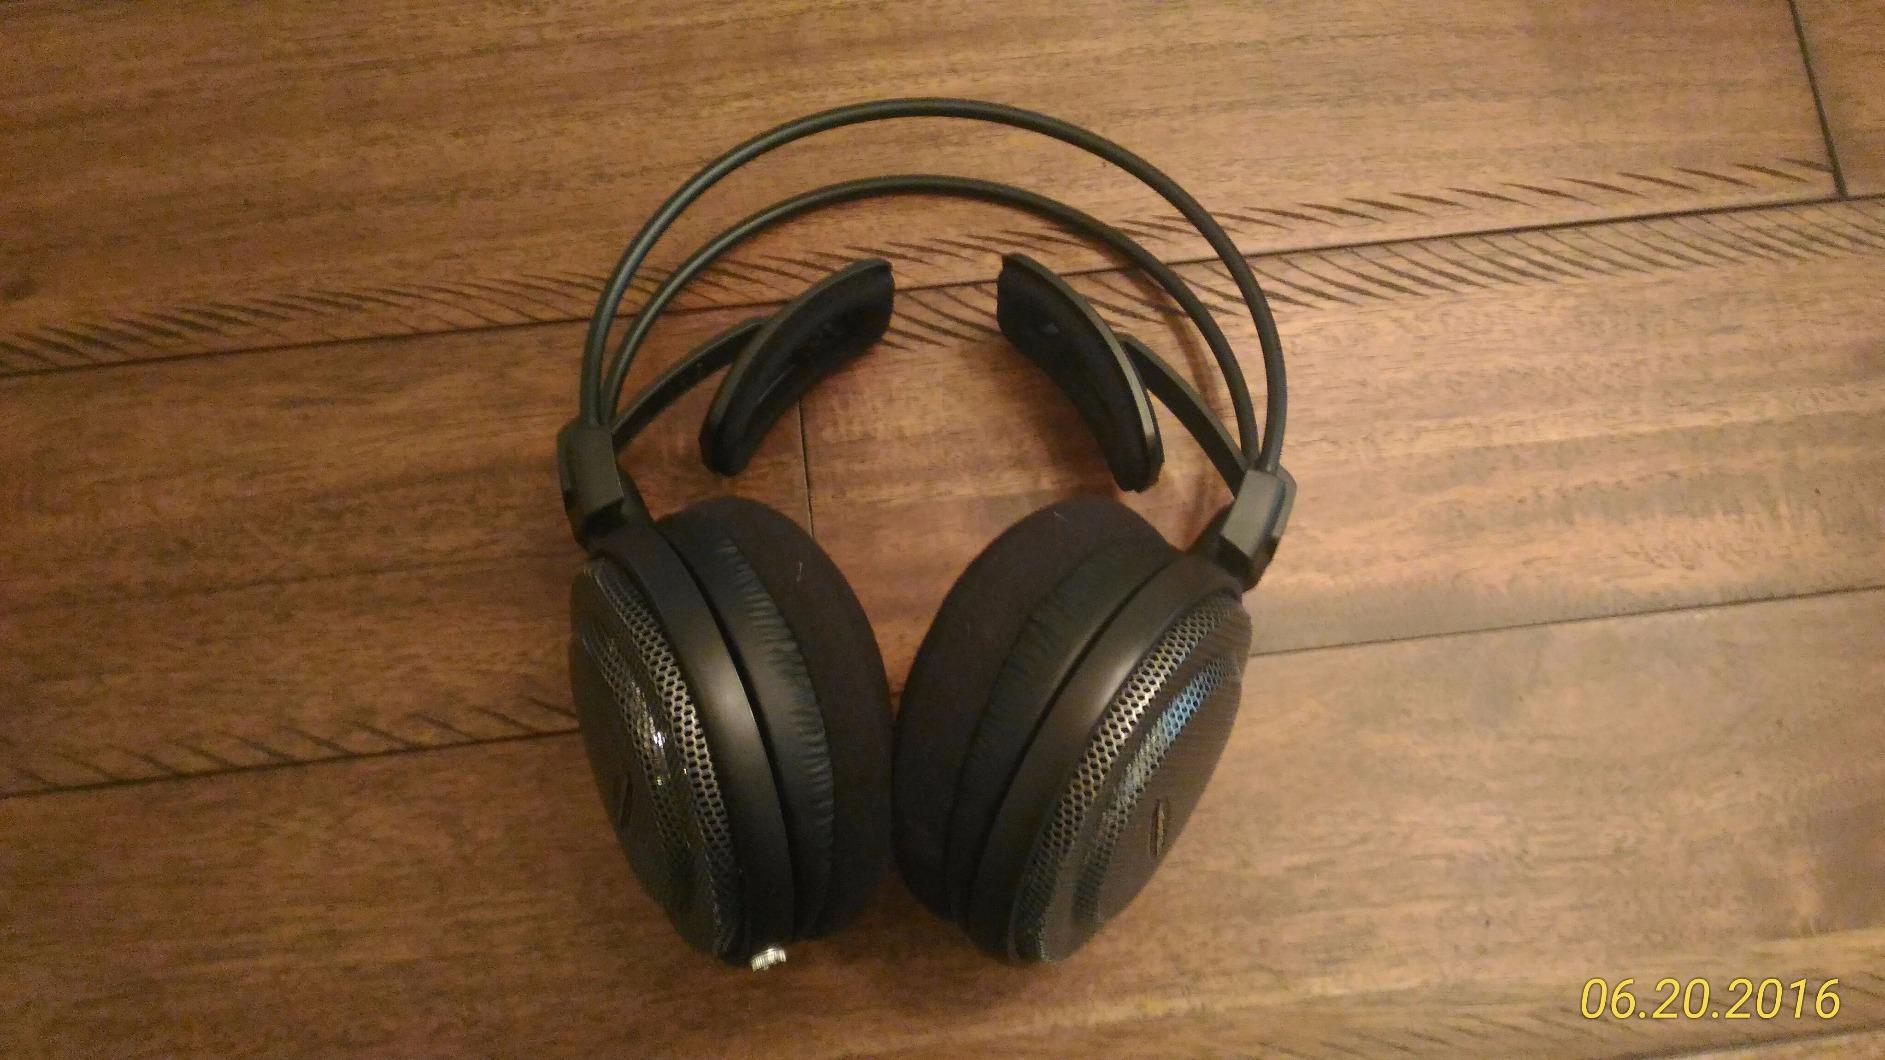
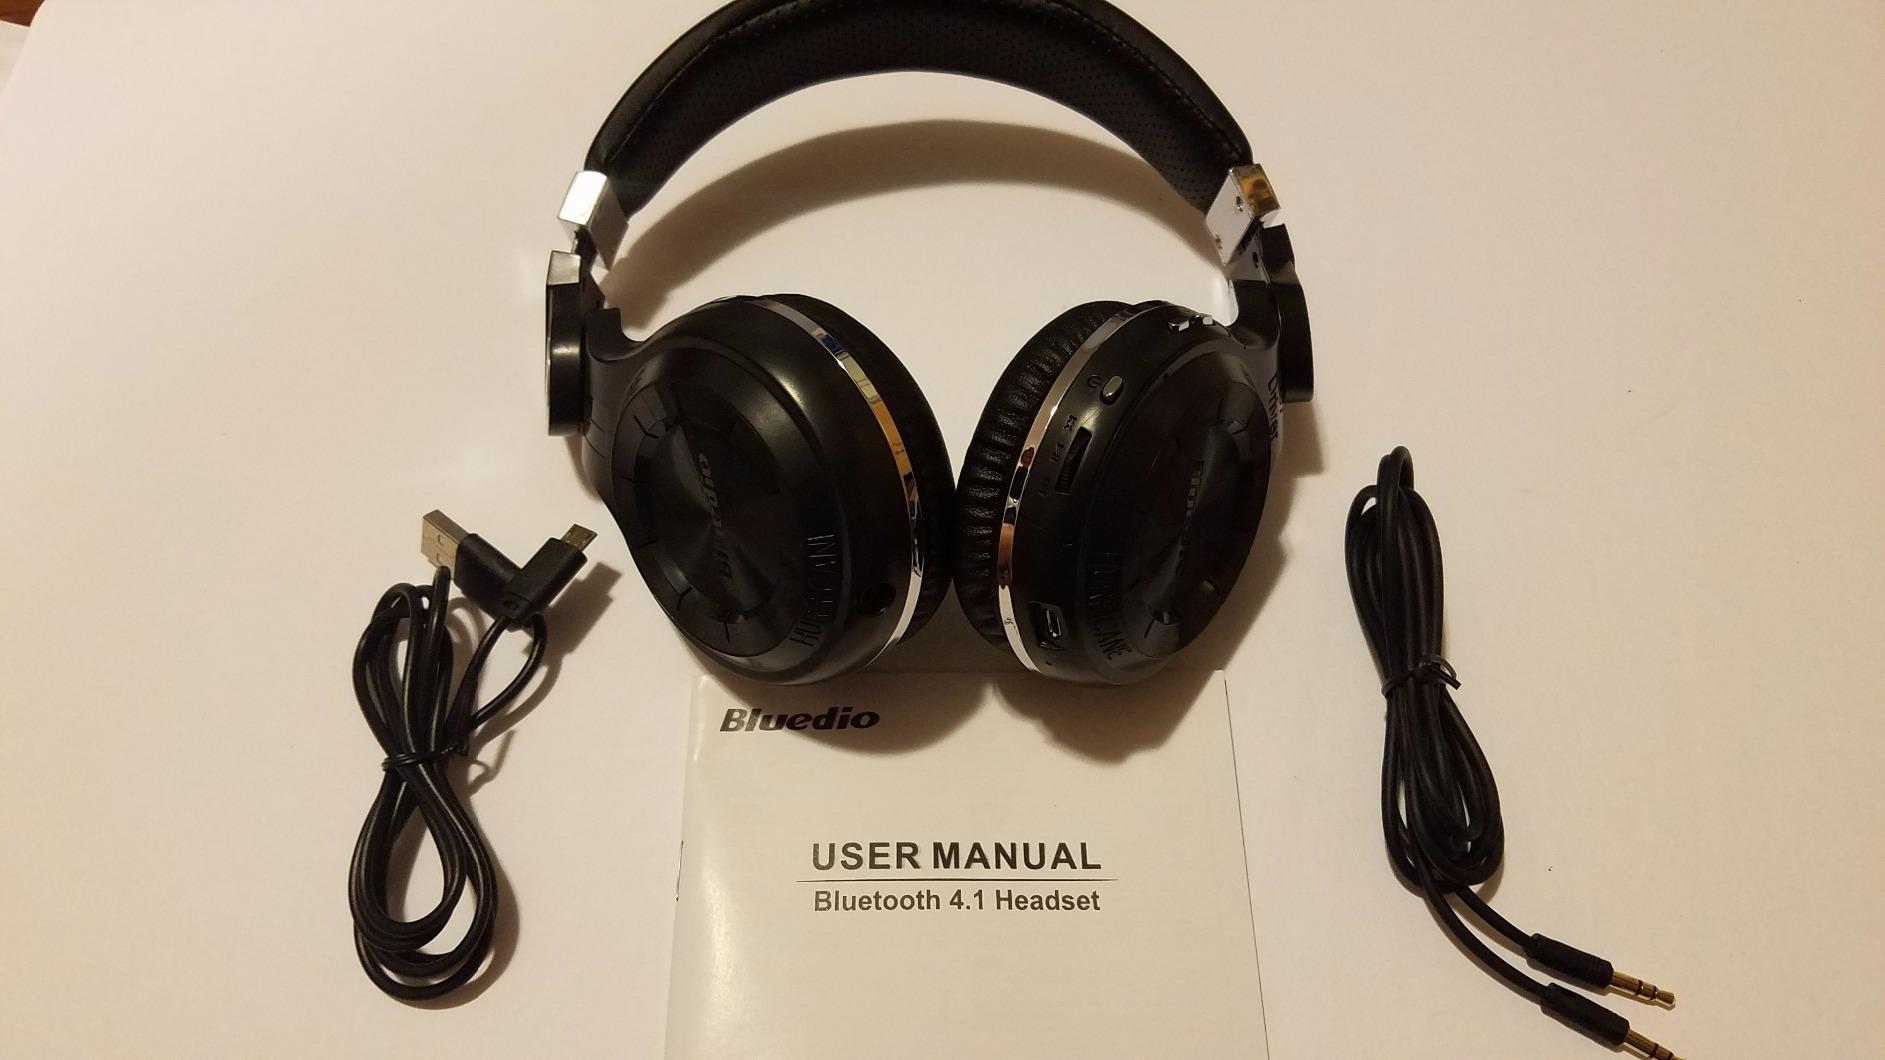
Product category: headphones
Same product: no